Arteriovenous malformation

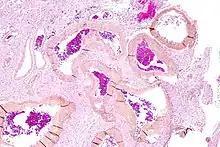
Micrograph of an arteriovenous malformation in the brain. HPS stain.

An arteriovenous malformation (AVM) is an abnormal connection between arteries and veins, bypassing the capillary system. Usually congenital, this vascular anomaly is widely known because of its occurrence in the central nervous system (usually as a cerebral AVM), but can appear anywhere in the body. The symptoms of AVMs can range from none at all to intense pain or bleeding, and they can lead to other serious medical problems.